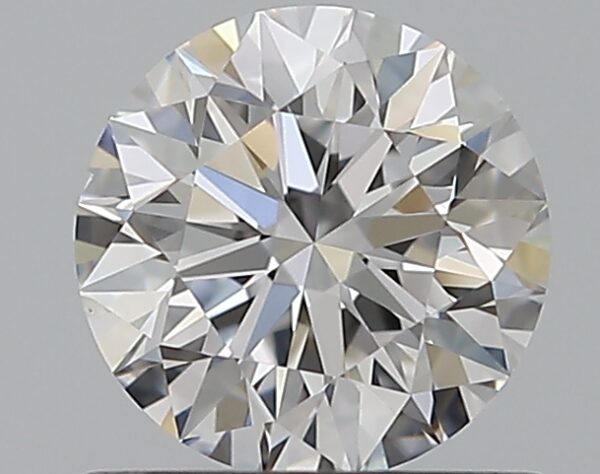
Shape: round
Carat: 0.7
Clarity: VS2
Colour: D
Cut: EX
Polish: EX
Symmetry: EX
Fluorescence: F
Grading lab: GIA
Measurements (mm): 5.65 x 5.68 x 3.55